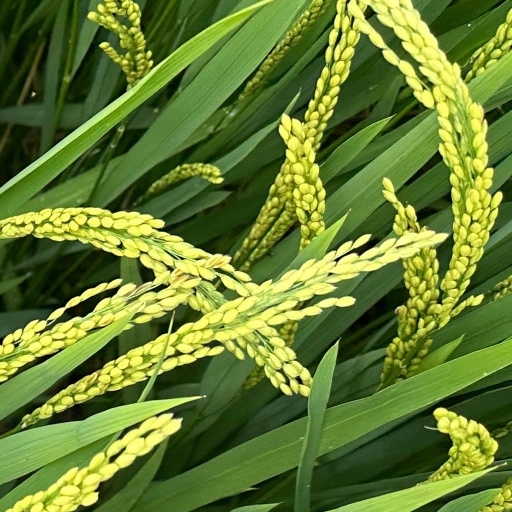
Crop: rice